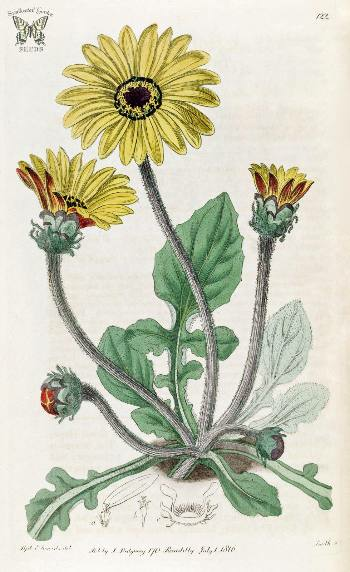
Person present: No